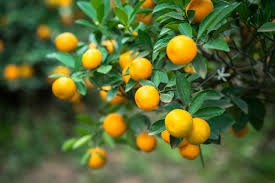
Label: Orange